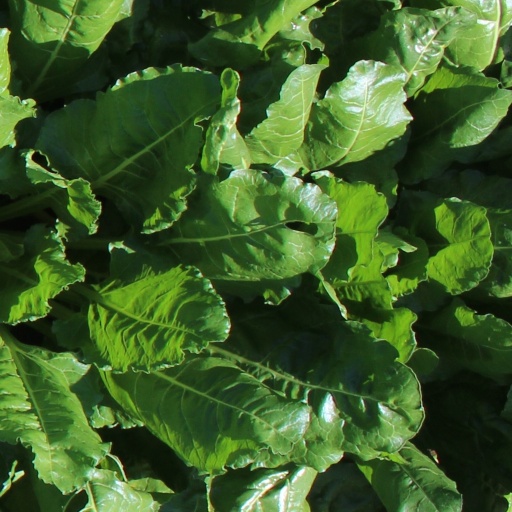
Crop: sugar beet